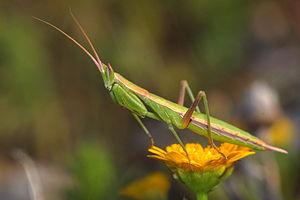
Ici est présentée une liste des genres et les espèces de mantes non exhaustive. Celle-ci peut différer de nomenclatures taxinomiques plus anciennes.